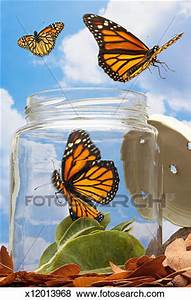
Label: butterfly